Tiberius G. Jones

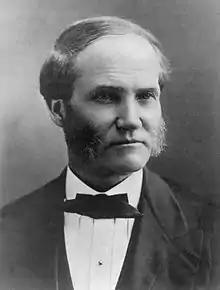
Tiberius G. Jones, prior to 1883

Tiberius Gracchus Jones (July 21, 1821 – June 27, 1895) was an American Baptist pastor and the president of Richmond College (now the University of Richmond) from 1866 to 1869.